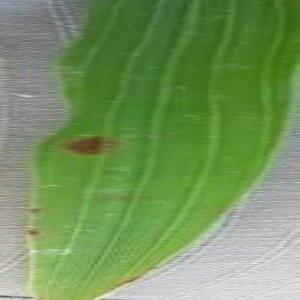
Disease: Brownspot